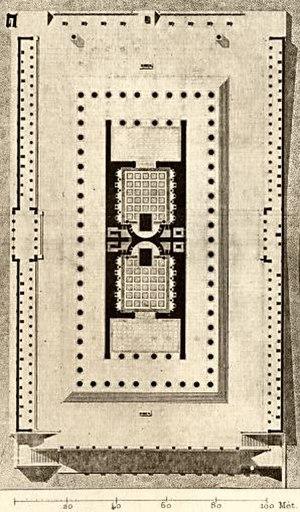
Le temple de Vénus et de Rome est le plus grand temple par sa superficie de la Rome antique. Il a été construit durant le règne de l'empereur Hadrien, entre le vieux Forum Romain et le Colisée.